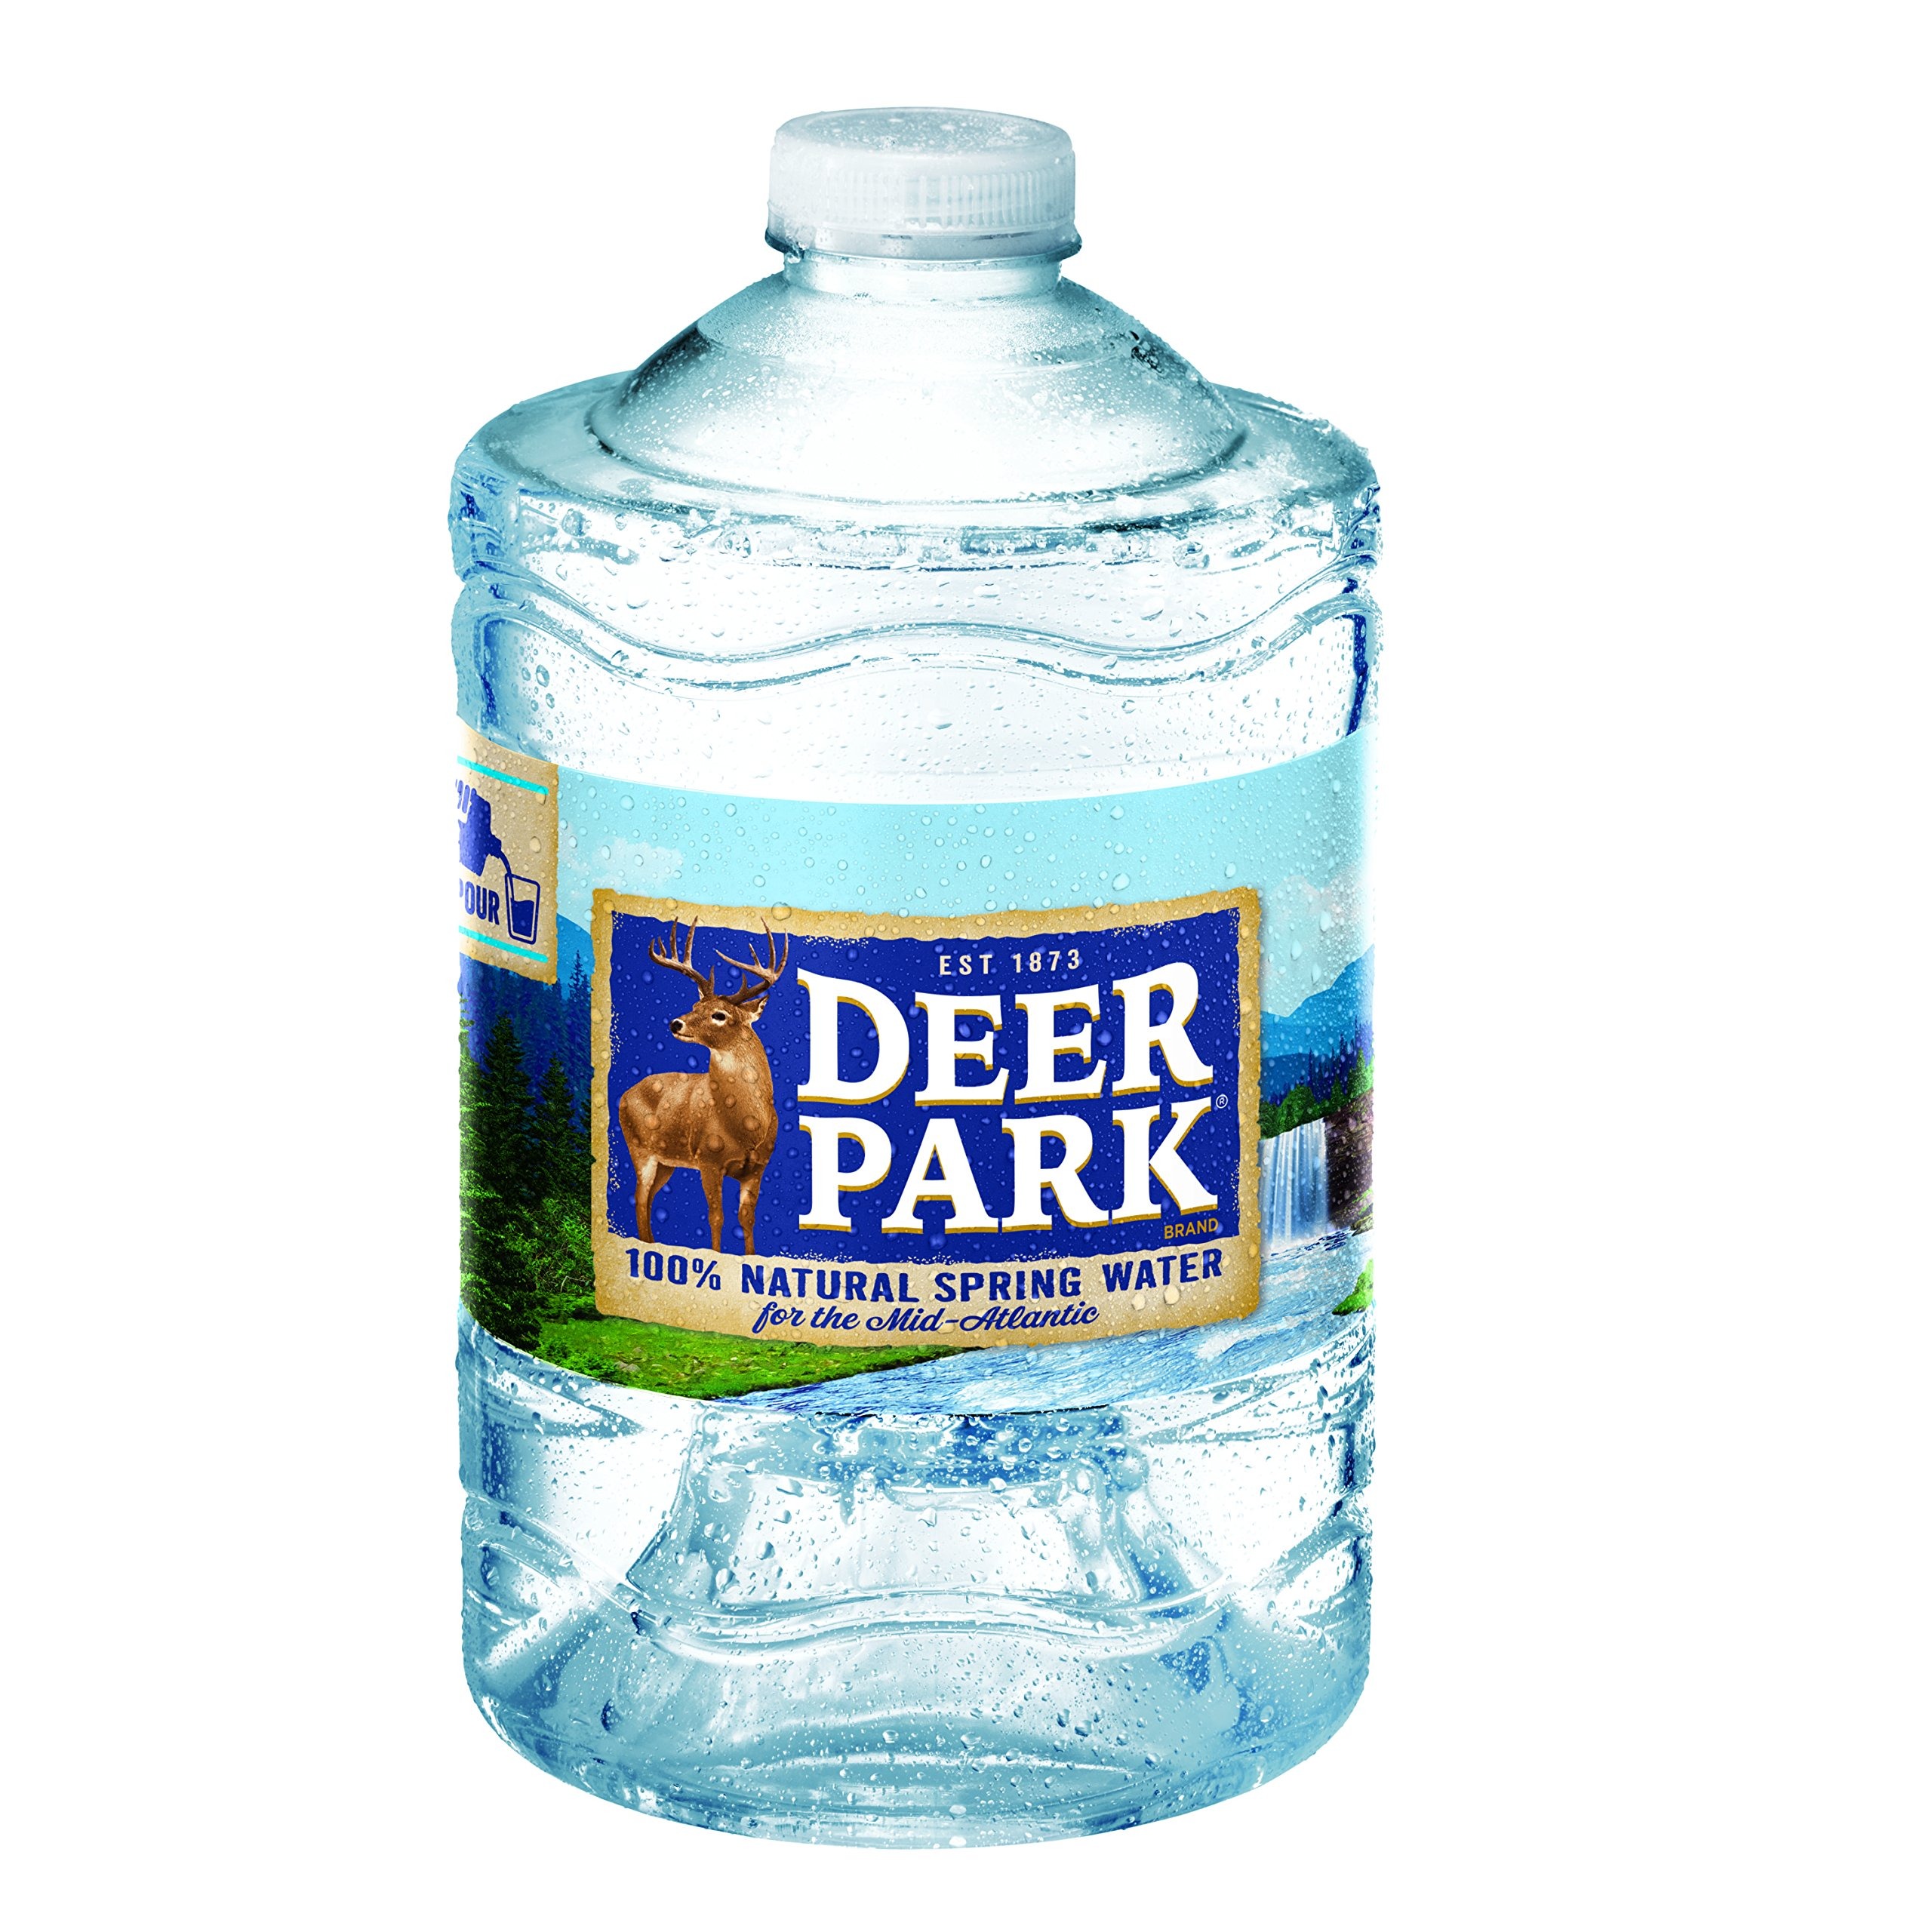
Item Name: Deer Park 100% Natural Spring Water, 101.4-ounce plastic jugs, 6 Count
Bullet Point 1: 101.4-ounce/3-Liter plastic jug with handle: easy to pour for all your kitchen needs
Bullet Point 2: 6-Pack is perfect when more water is needed, instead of multiple small bottles
Bullet Point 3: 100% natural spring water: zero calories, no sweeteners and no artificial colors or flavors
Bullet Point 4: Contains naturally balanced minerals for a crisp, clean taste
Bullet Point 5: Every bottle is 100% recyclable (excluding label and cap)
Value: 608.4
Unit: oz

Price: 2.19